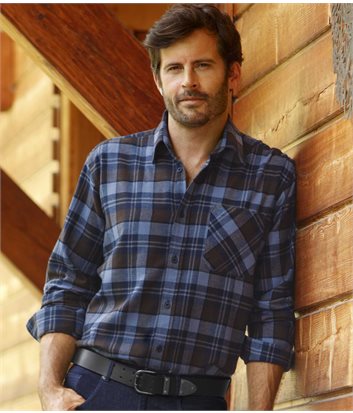
Gender: men